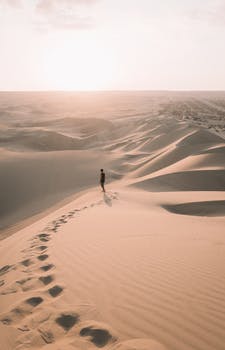
Label: No Watermark